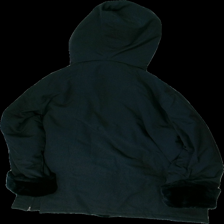
View: back
Type: Winter jacket
Category: Ladies
Brand: Not in the list
Brand text on label: Carmen
Colors: Black
Material: 100% polyester
Cut: Regular
Size: 46
Season: Winter
Price range: 150-250
Recommended usage: Reuse